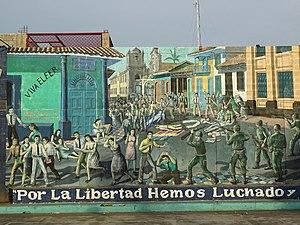
León est une ville et un département du Nicaragua. C'est la deuxième plus grande ville du pays après Managua la capitale. Son nom complet en espagnol, acquis lors de la colonisation, est Santiago de los Caballeros de León, mais ce dernier est rarement utilisé.